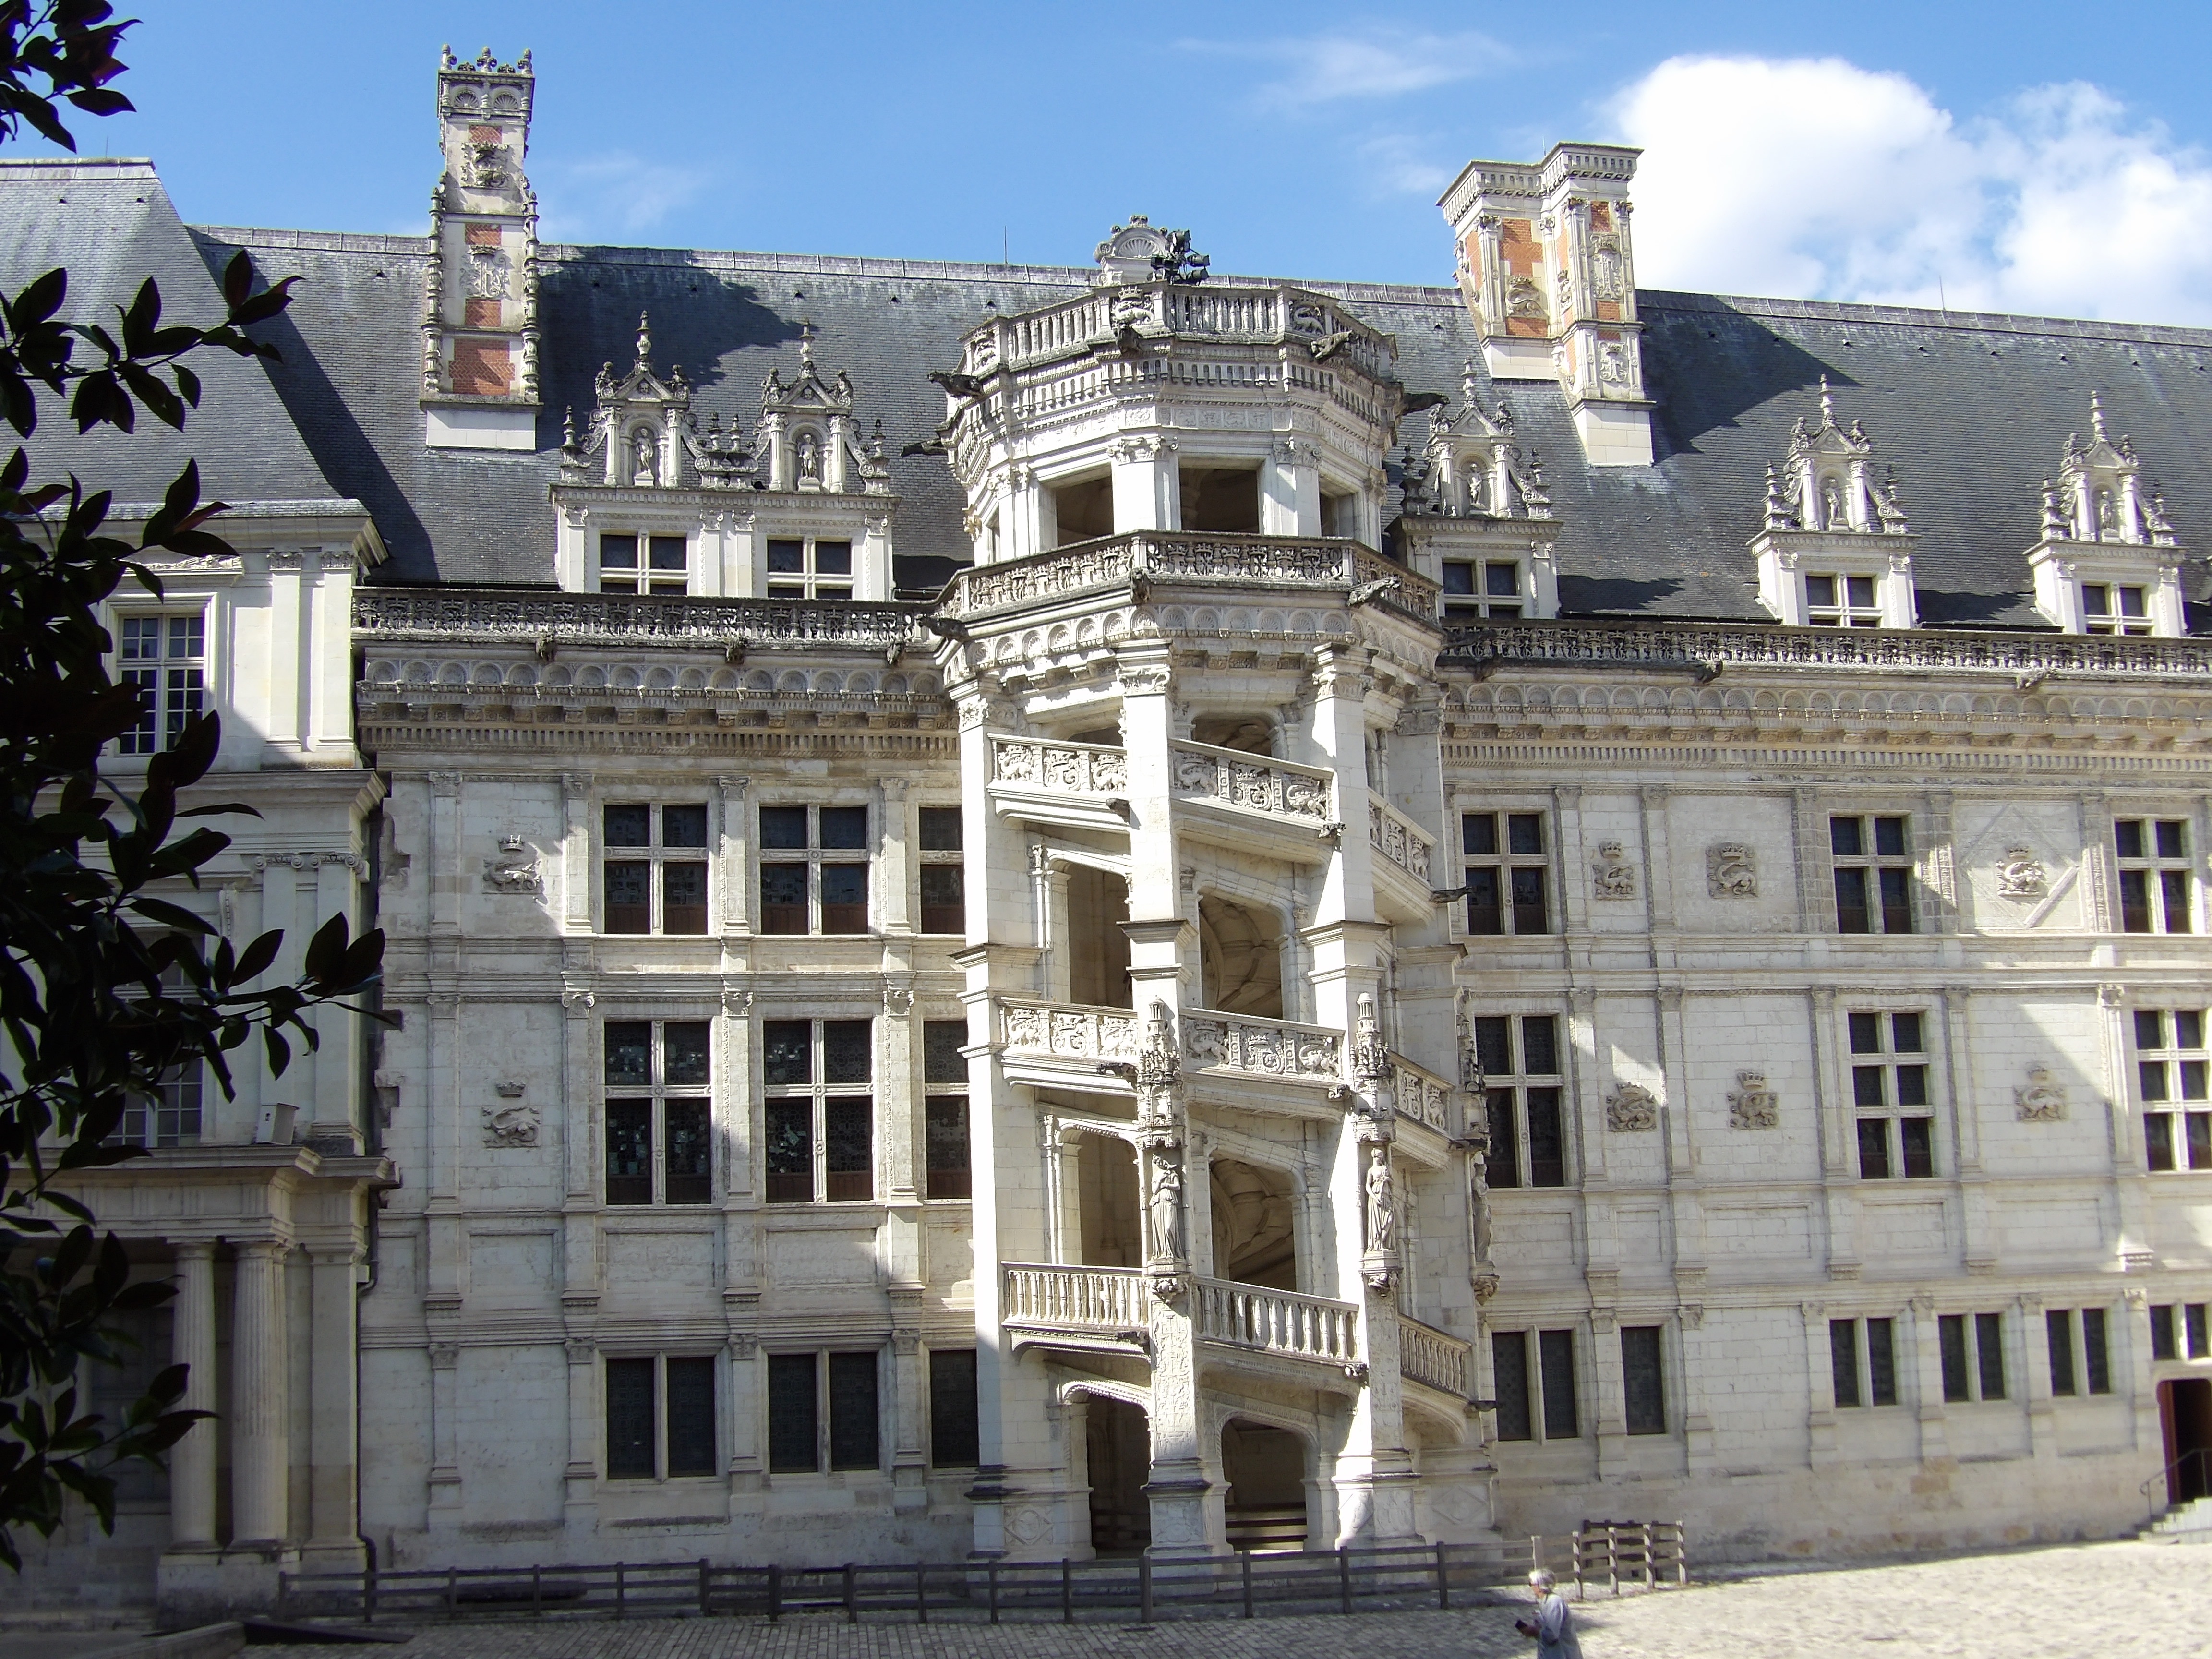
architecture, mansion, building, chateau, palace, france, plaza, castle, landmark, facade, tourism, spiral staircase, history, town square, estate, blois, chteau de blois, loire valley, tours, classical architecture, ancient history